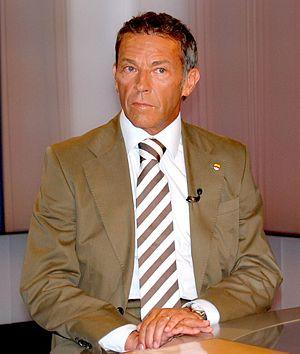
L’Anschluss /ˈʔanʃlʊs/ ou Anschluß est un terme allemand qui désigne l'annexion de l'Autriche par l'Allemagne nazie.
Jörg Haider, né le 26 janvier 1950 à Bad Goisern et mort le 11 octobre 2008 à Köttmannsdorf, est un homme politique autrichien de l'Alliance pour l'avenir de l'Autriche.
Les élections législatives autrichiennes de 1995, se sont tenues le 17 décembre 1995, en vue d'élire les cent quatre-vingt-trois députés du Conseil national, pour un mandat de quatre ans.
Les élections législatives autrichiennes de 1999, se sont tenues le 3 octobre 1999, en vue d'élire les cent quatre-vingt-trois députés de la vingt-et-unième législature du Conseil national, pour un mandat de quatre ans.
Les élections législatives autrichiennes de 1990, se sont tenues le 7 octobre 1990, en vue d'élire les cent quatre-vingt-trois députés du Conseil national, pour un mandat de quatre ans.